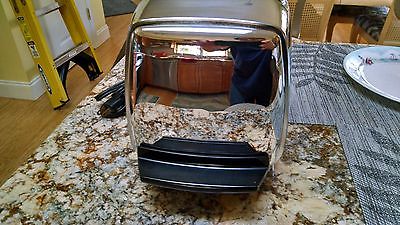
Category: toaster